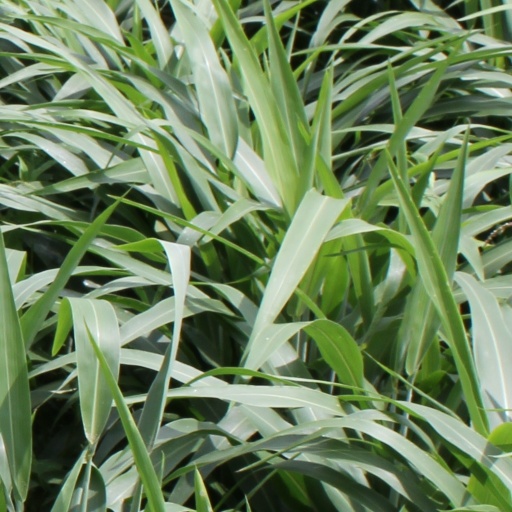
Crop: sorghum